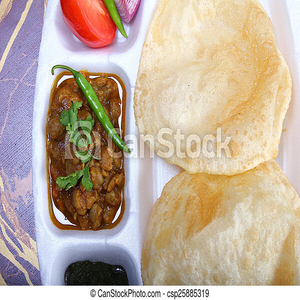
Dish: cholebhature